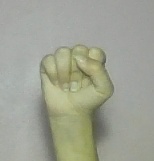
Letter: saad